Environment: real
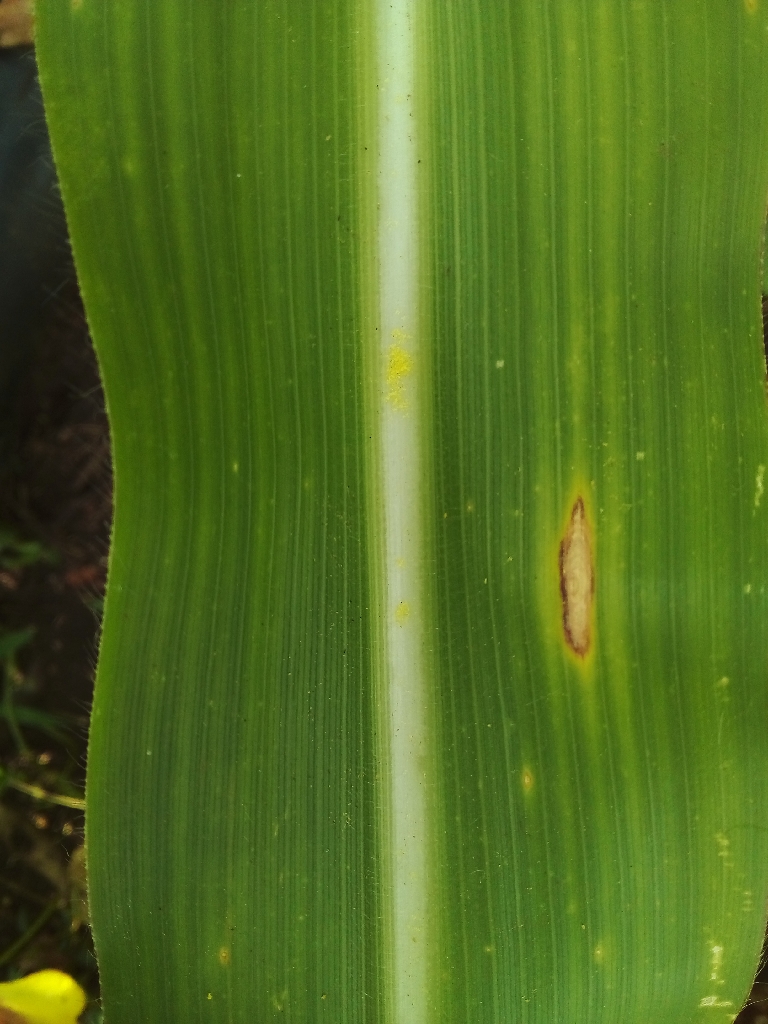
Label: northern_corn_leaf_blight